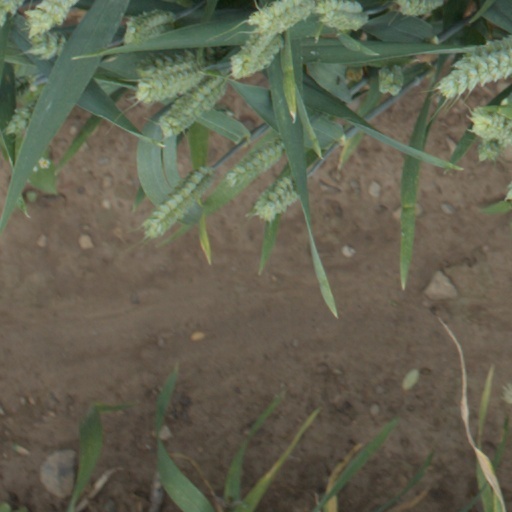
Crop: wheat